Van Dyke Parks

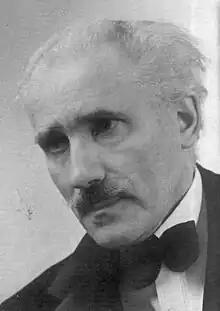
Parks sang under conductors such as Arturo Toscanini (pictured) while touring nationally with the American Boychoir School

In the early 1950s, Parks attended the American Boychoir School in Princeton, New Jersey, as a boarding student. There, he studied voice and piano, serving as a coloratura vocalist. The choir performed nationwide, and Parks sang under conductors Arturo Toscanini, Thomas Beecham, and Eugene Ormandy. He also portrayed the title role in Gian Carlo Menotti's opera "Amahl and the Night Visitors" with the New York City and Philadelphia Opera companies.